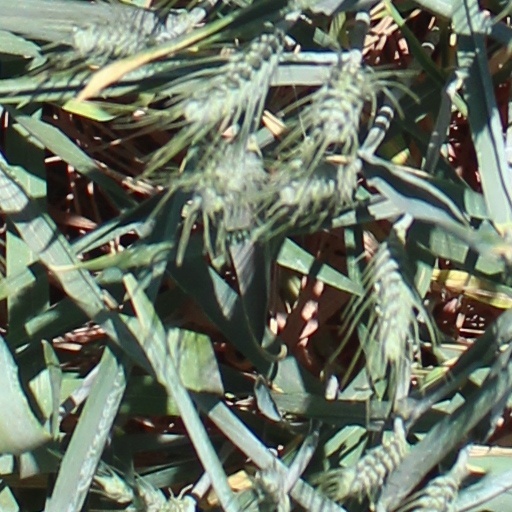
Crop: wheat